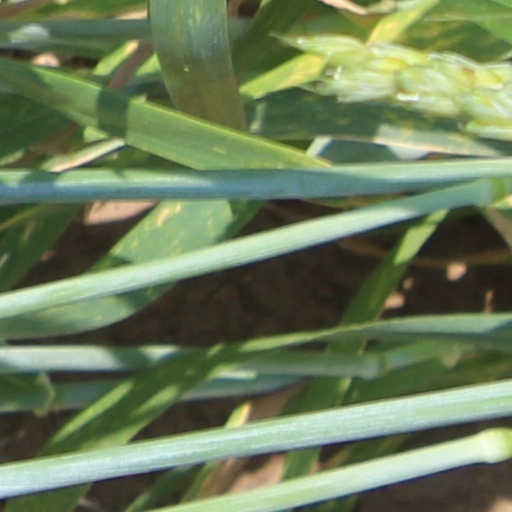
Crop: wheat